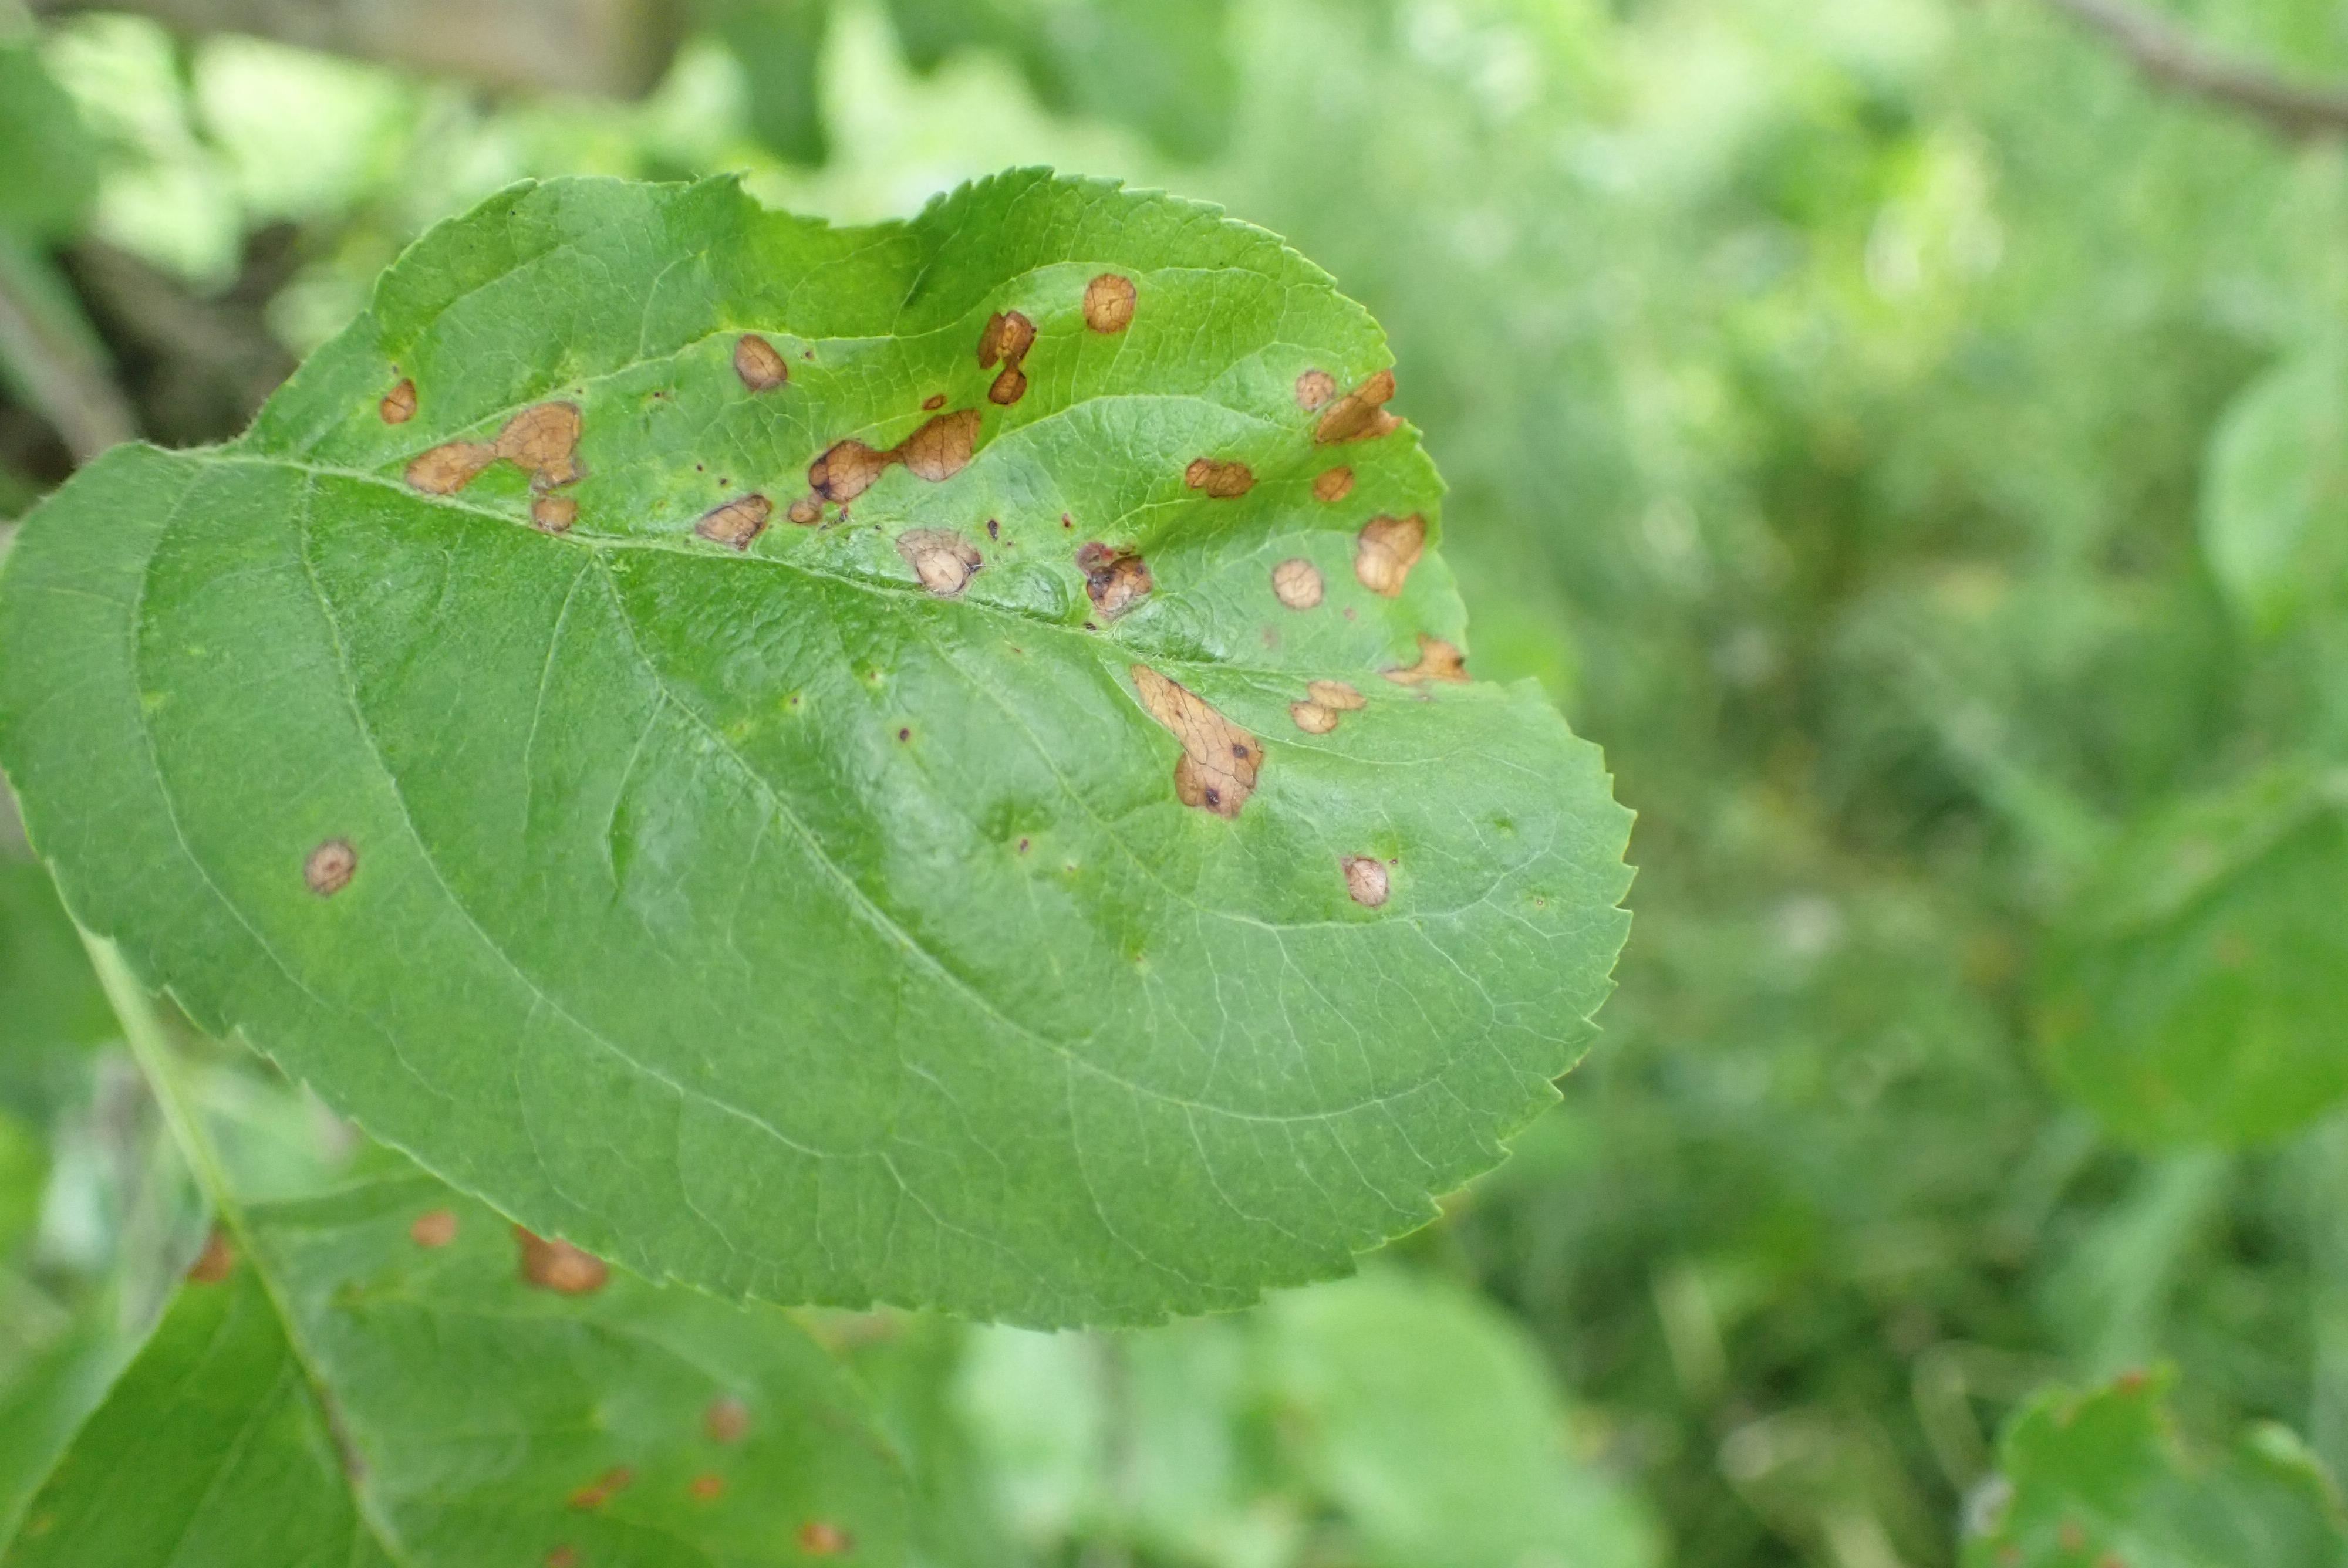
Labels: frog_eye_leaf_spot